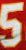
Number: 5